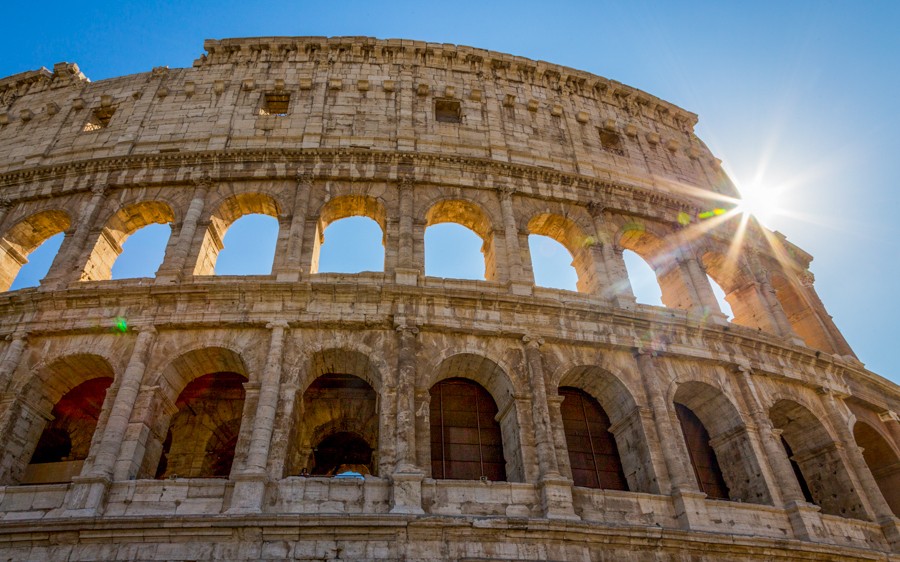
Landmark: Roman Colosseum